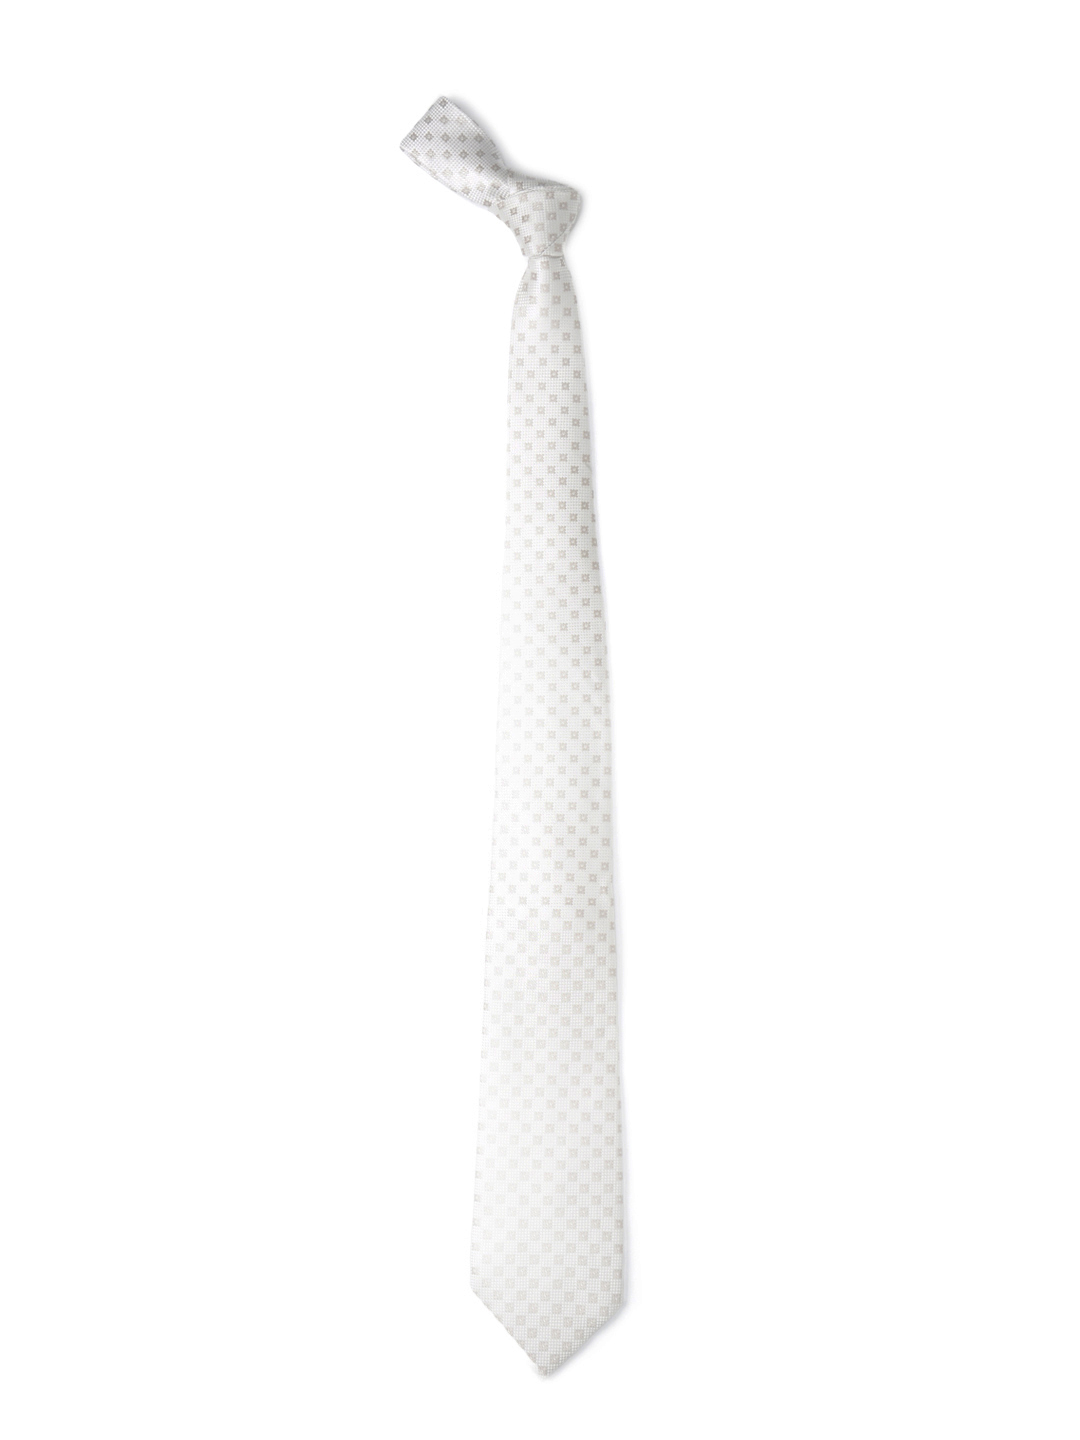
Hakashi Men White Tie
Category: Accessories / Ties / Ties
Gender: Men
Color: White
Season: Summer 2012
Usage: Casual